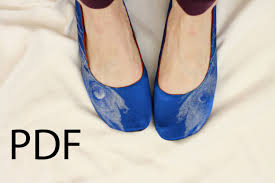
Label: Ballet Flat